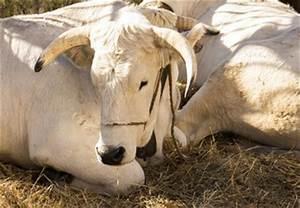
cow